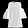
Label: Shirt